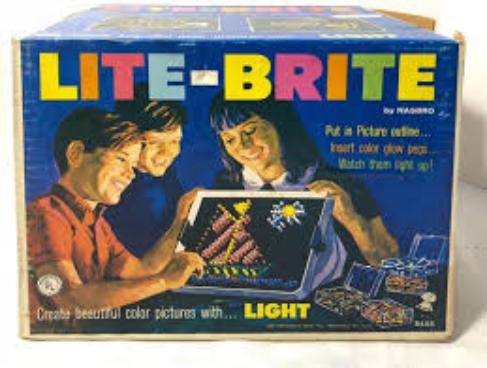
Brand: lite-brite
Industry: Leisure